Brawn BGP 001

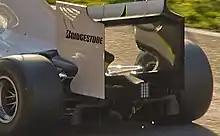
The controversial diffuser of the BGP 001.

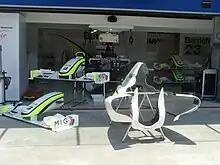
The revised front wing and engine cover at the 2009 Turkish Grand Prix

Honda Racing began development for their 2009 car early in the 2008 season. In December 2008, Honda announced their plans to withdraw from Formula One. Development of what would become the BGP 001 continued whilst a buyer was sought for the team. The team were purchased by Team Principal Ross Brawn, and the outfit renamed Brawn GP. It was designed by Loïc Bigois, in similar respects to all the other cars on the grid with a moulded carbon fibre and honeycomb composite monocoque and a front and rear wishbone and pushrod activated suspension system. Remarkably, it was revealed that the modifications made to the car to accommodate its Mercedes engine saw six inches removed from the rear end, severely compromising the car's center of gravity and by the time the team realized how much the car's balance had changed, there was no time to commission a new design. Ross Brawn also admitted that there were fundamental problems with the car, stating that it was too heavy, and that some of the parts were not good for the car.